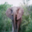
Label: elephant